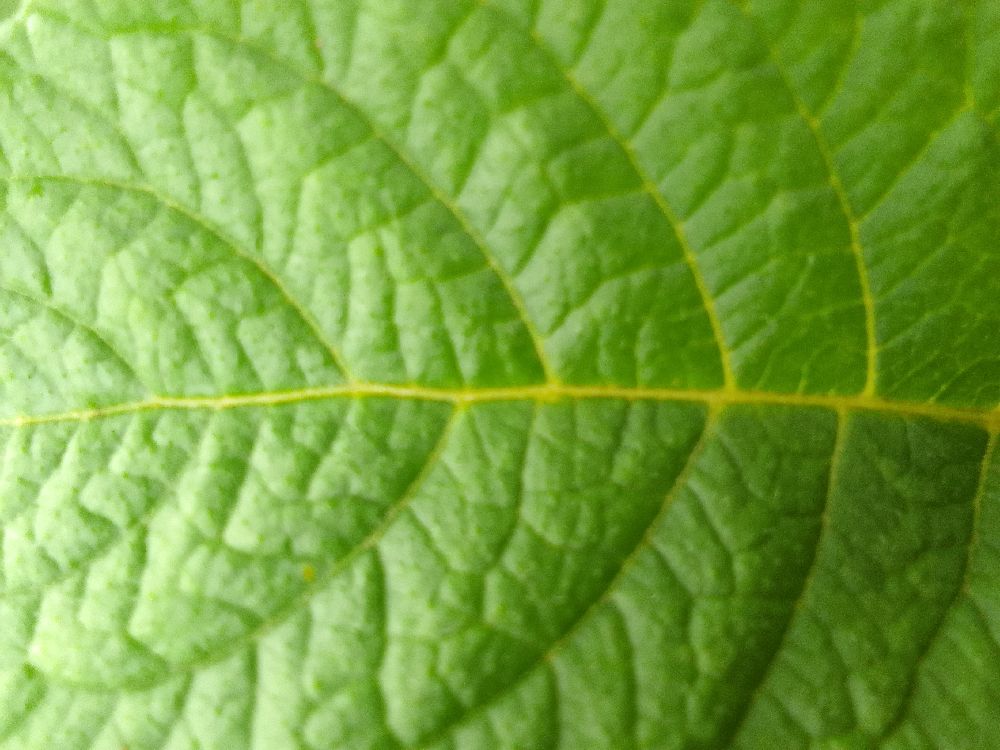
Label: Healthy